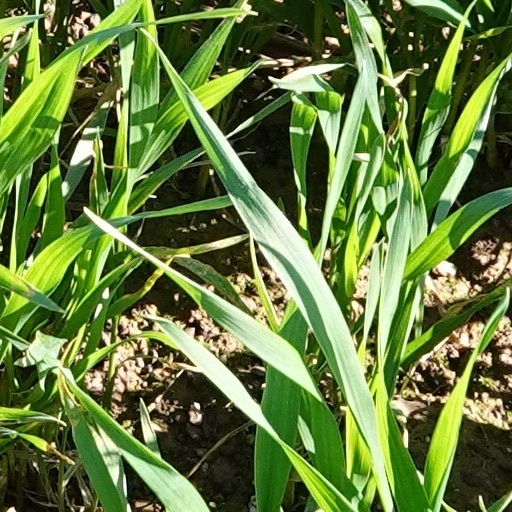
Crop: wheat